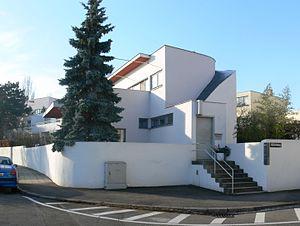
L'Architecture moderne ou Mouvement moderne naît du passage progressif de la campagne à la ville dans un contexte de changements techniques, sociaux et culturels liés à la révolution industrielle. Les conséquences se font sentir dans la construction et l'urbanisme entre la fin du XVIIIᵉ siècle et le début du XIXᵉ siècle et plus précisément dans l'après guerre après Waterloo. Puis une ligne cohérente de pensée se produit pour la première fois en Angleterre avec William Morris en 1860 mais le point crucial du processus qui met la théorie et la pratique face à la réalité est atteint par Walter Gropius en 1919 quand il ouvre le Bauhaus de Weimar. C'est à ce moment que l'on peut parler au sens strict du terme de mouvement moderne.